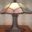
Label: lamp